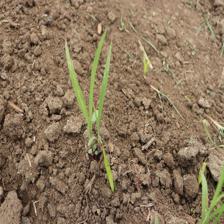
Label: Sorghum